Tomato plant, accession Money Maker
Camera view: horizontal (90 deg, fisheye); turntable rotation: 0 degrees
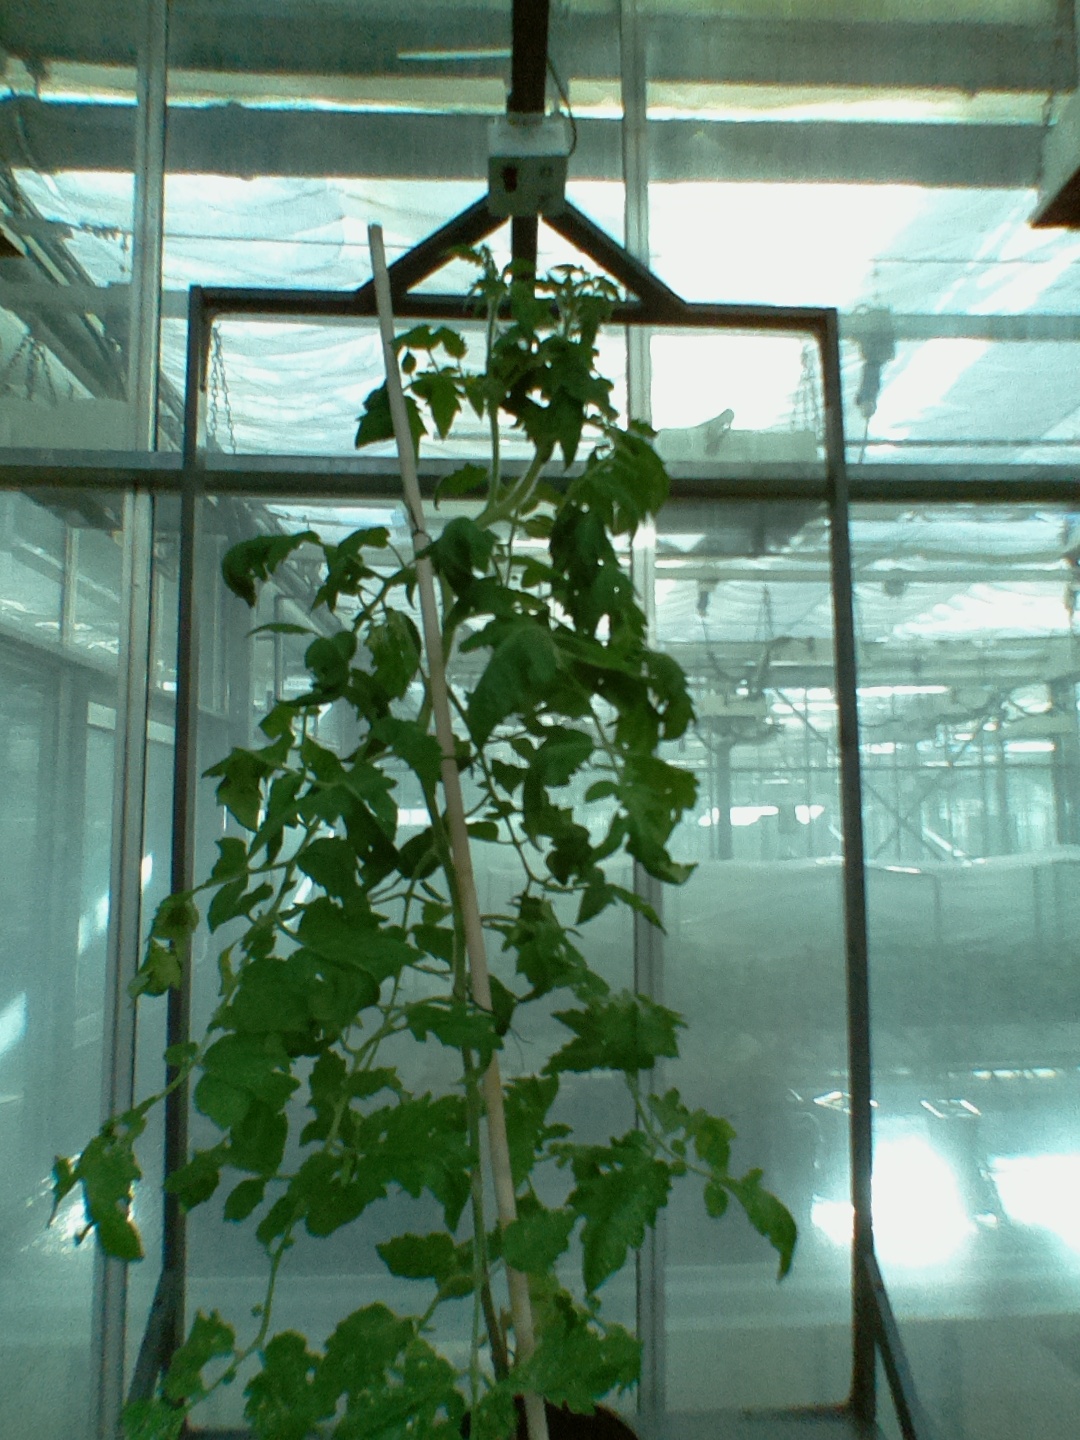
BBCH growth stage 65: Full flowering, 50%-60% of flowers open, first petals falling